Lists of festivals

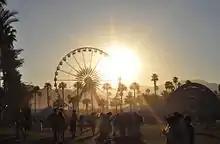
Sunset at Coachella, one of the most attended music and arts festivals in the world.

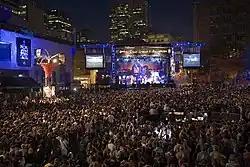
The Montreal International Jazz Festival is the most attended annual festival in the world.

This is a list of festival-related list articles on Wikipedia. A festival is an event of the ordinarily staged by a community, centering on and celebrating some unique aspect of that community and its traditions, often marked as a local or national holiday, mela, or eid. A festival is a special occasion of feasting or celebration, usually with a religious focus. Aside from religion, and sometimes folklore, another significant origin is agricultural. Food (and consequently agriculture) is so vital that many festivals are associated with harvest time. Religious commemoration and thanksgiving for good harvests are blended in events that take place in autumn such as Halloween in the northern hemisphere and Easter in the southern.